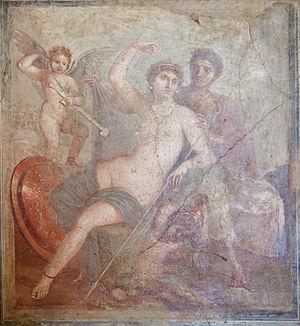
Mars et Vénus. Italiano: Marte e Venere.